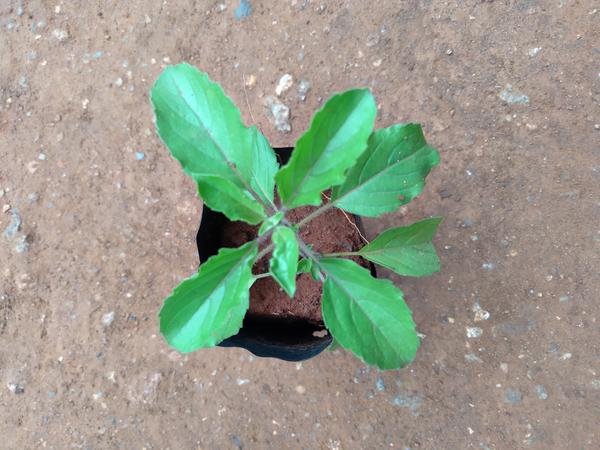
Plant: Tulasi